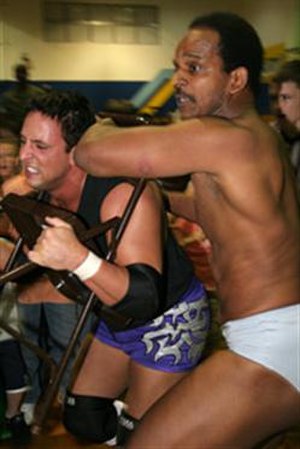
Norman Smiley
Norman Smiley
Norman Smiley er en britisk fribryder, mest kendt for sine kampe i World Championship Wrestling.